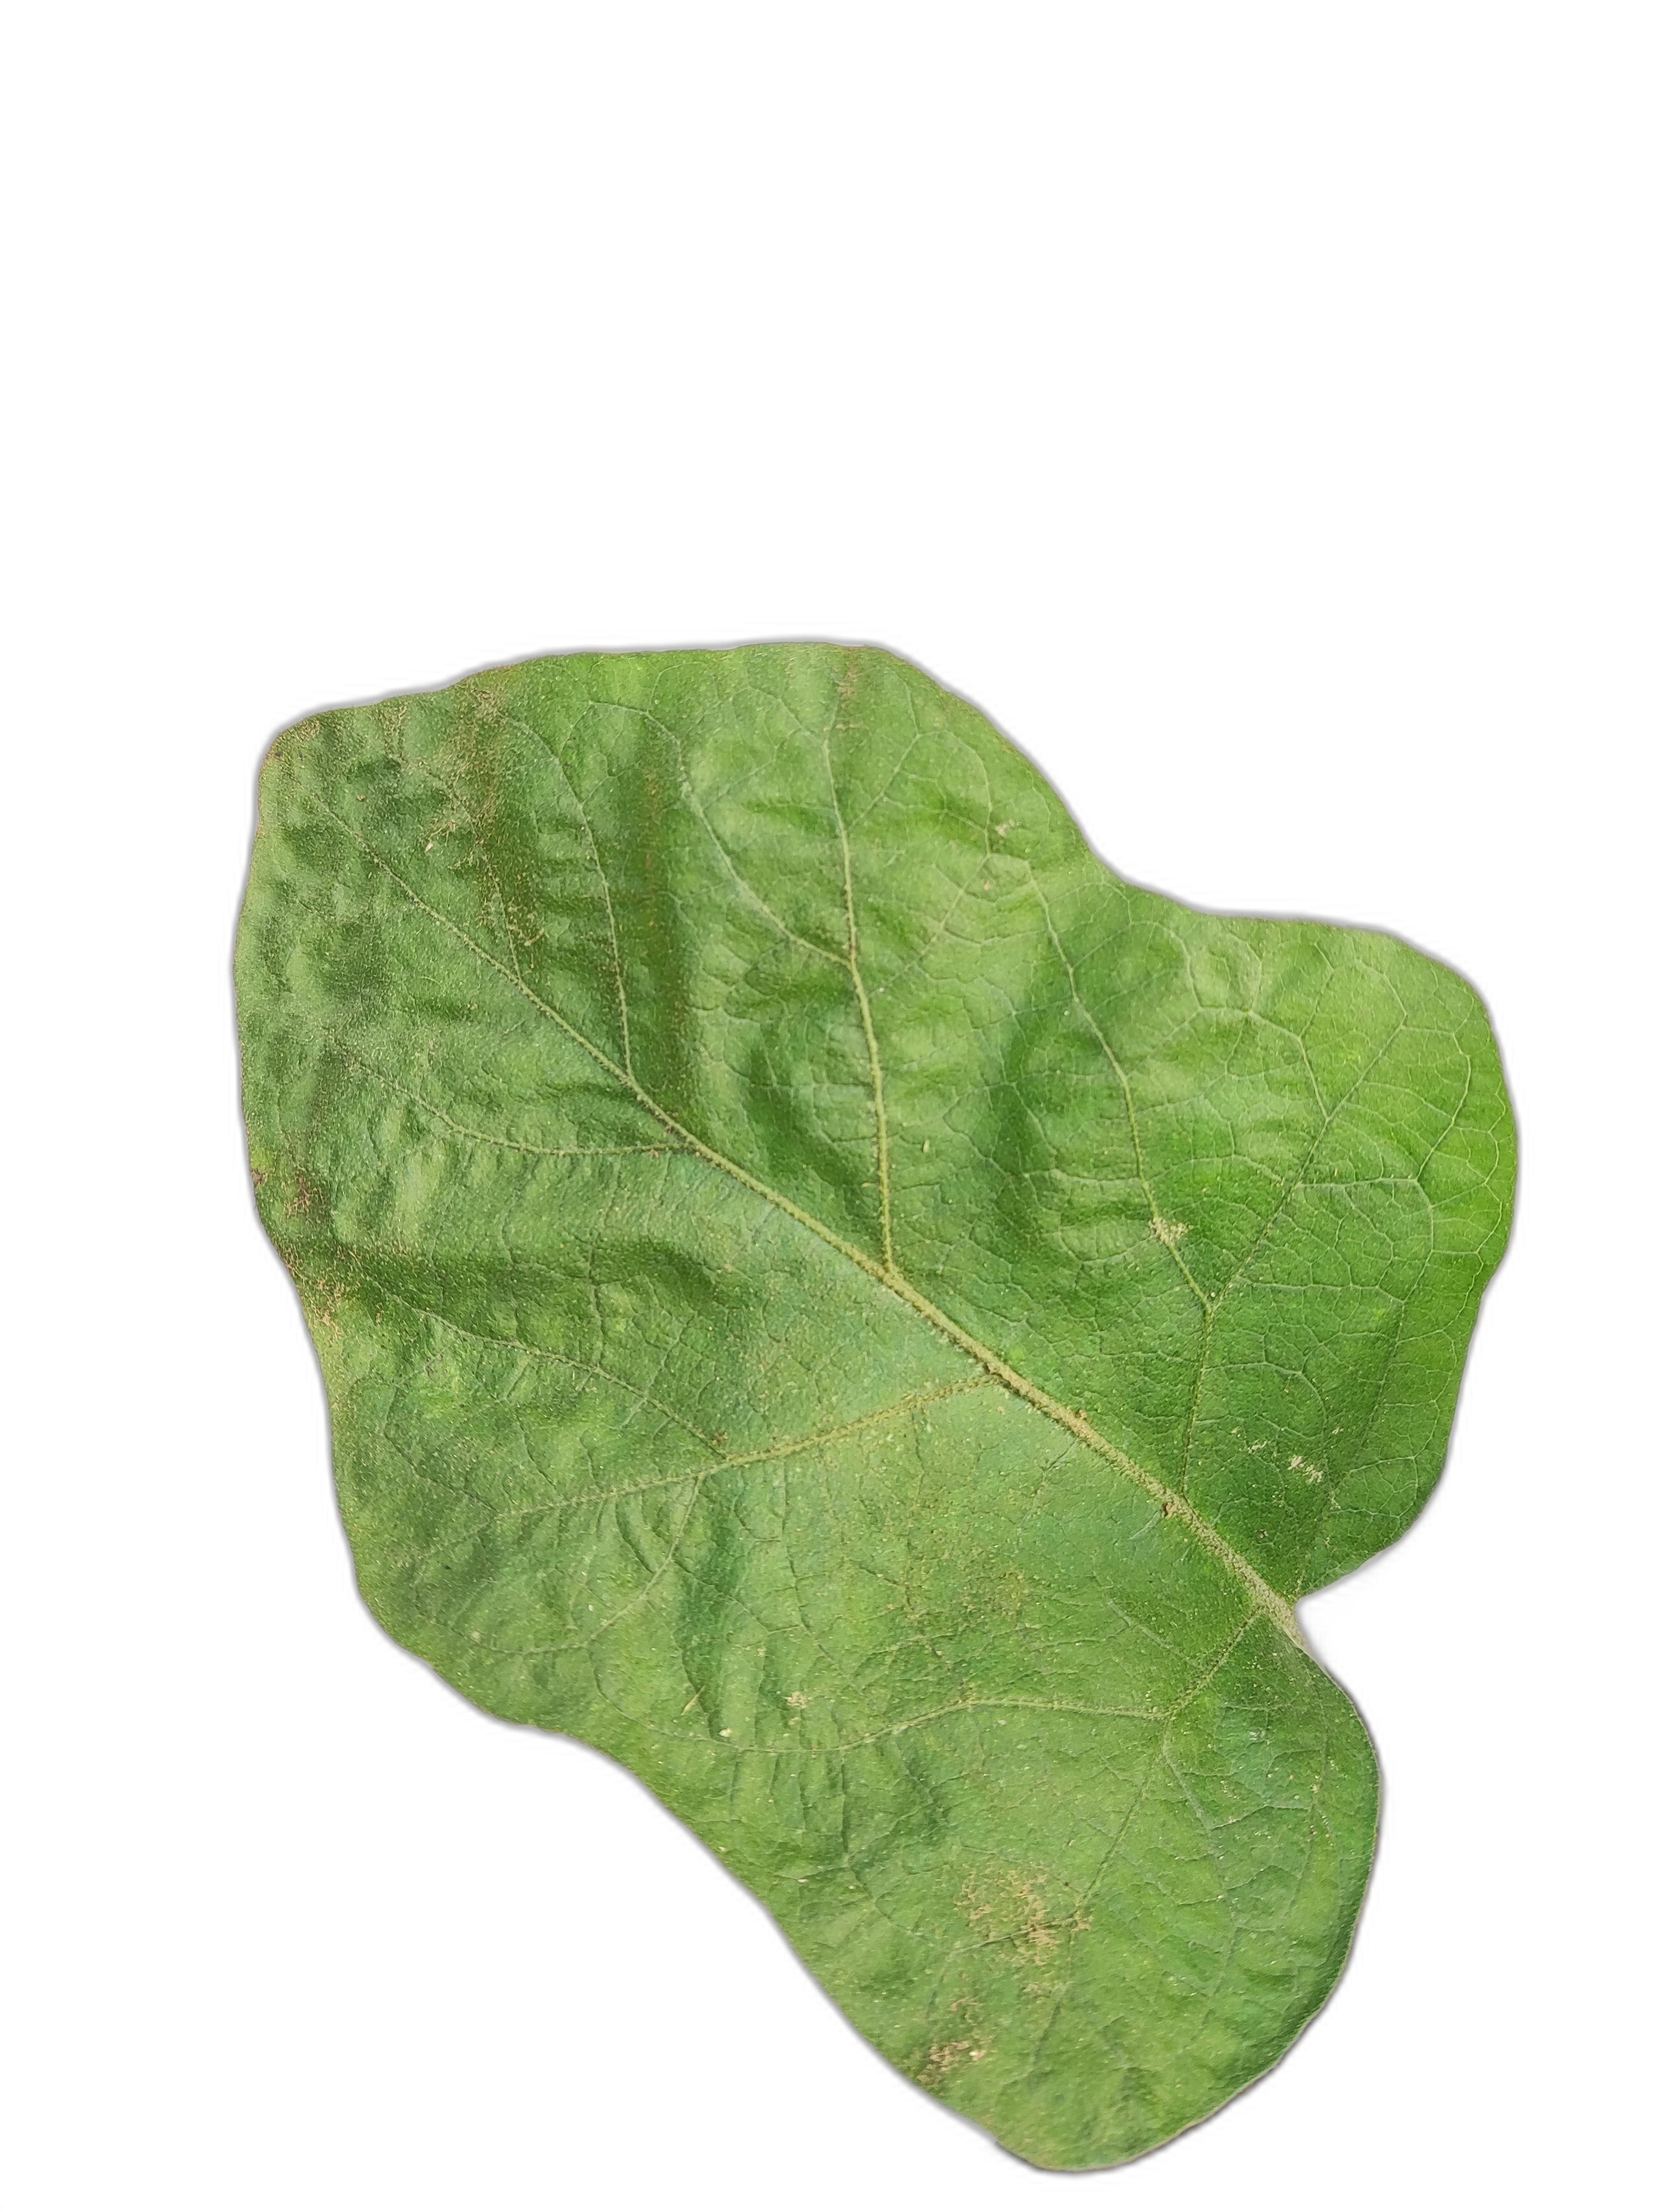
Label: Healthy Leaf